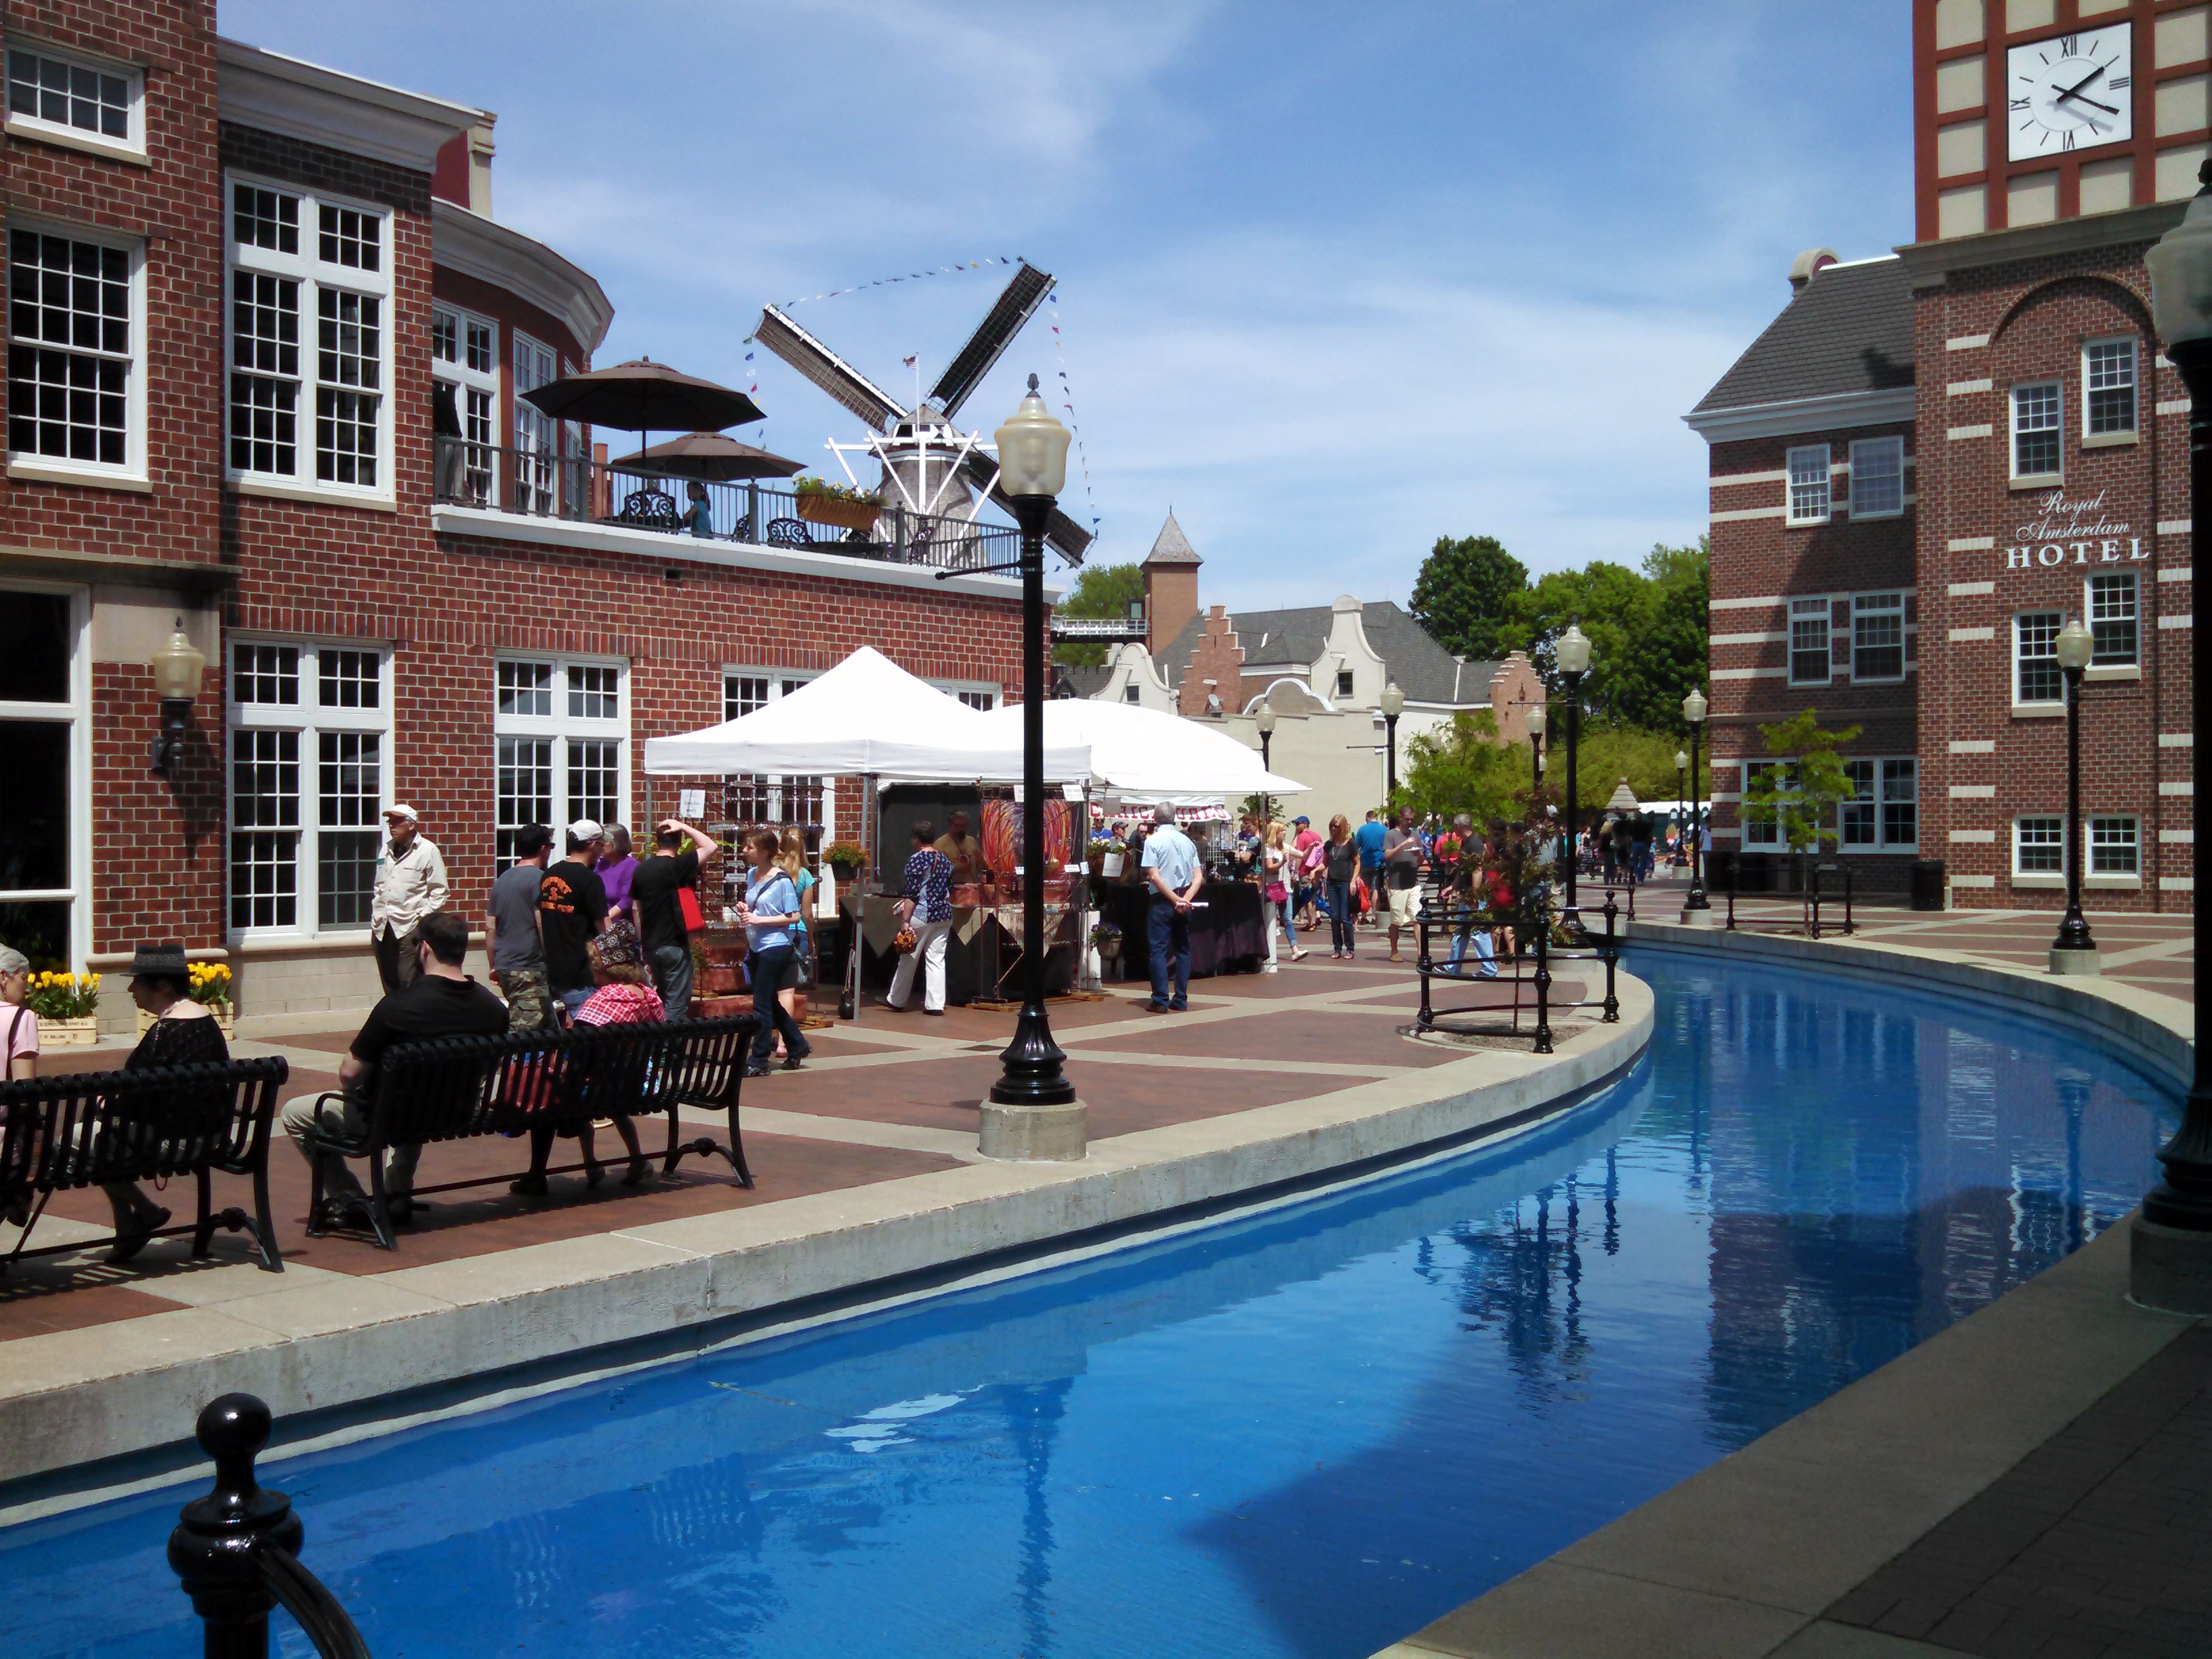
water, architecture, sky, town, building, city, canal, walkway, downtown, swimming pool, plaza, blue, leisure, resort, dutch, iowa, town square, architectural, shopping mall, pella, human settlement